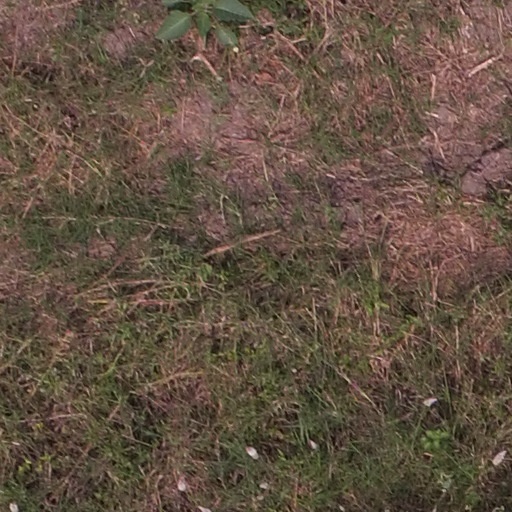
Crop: maize; corn